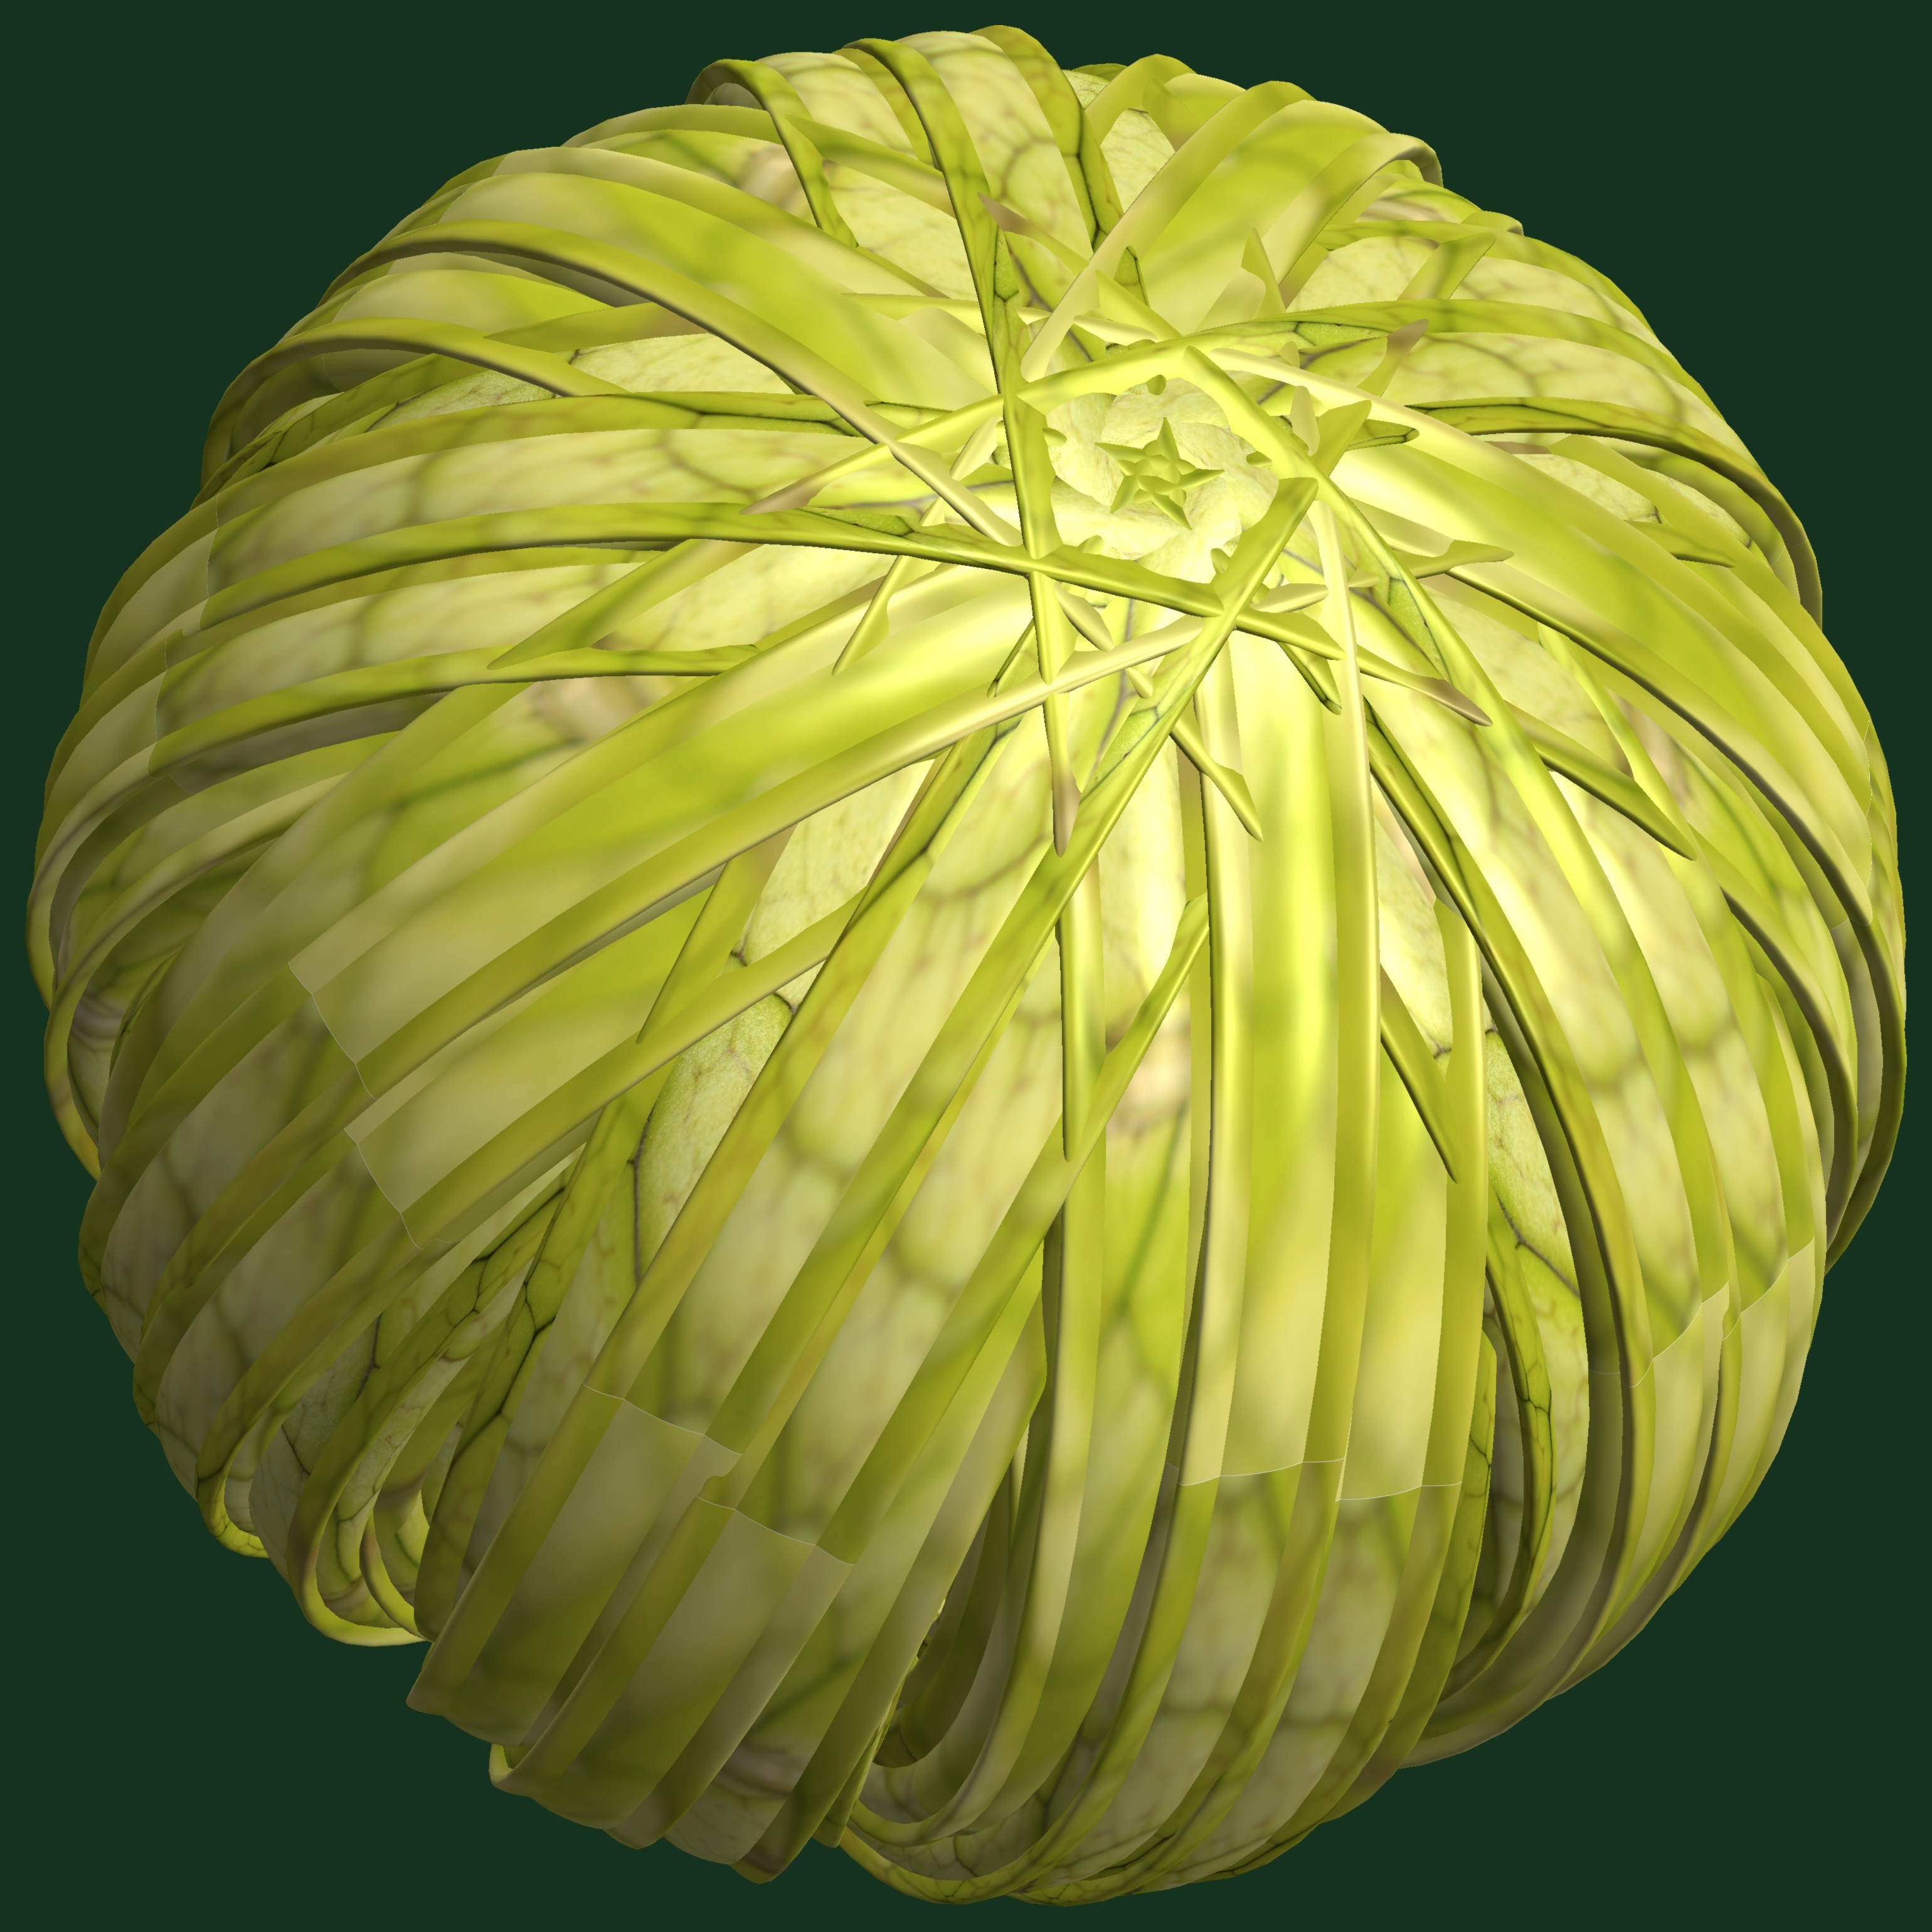
structure, plant, fruit, texture, leaf, flower, pattern, food, green, produce, vegetable, yellow, gourd, design, symmetry, 3d, graphic, knot, torus, mathematica, cg, parametricplot3d, code, program, algorithm, abstruct, mapping, cucurbita, flowering plant, daisy family, land plant, cucumber gourd and melon family